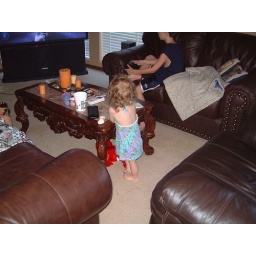
Kylee standing in her summer dress with toe ring at shawn a~1